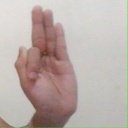
अक्षर: फ